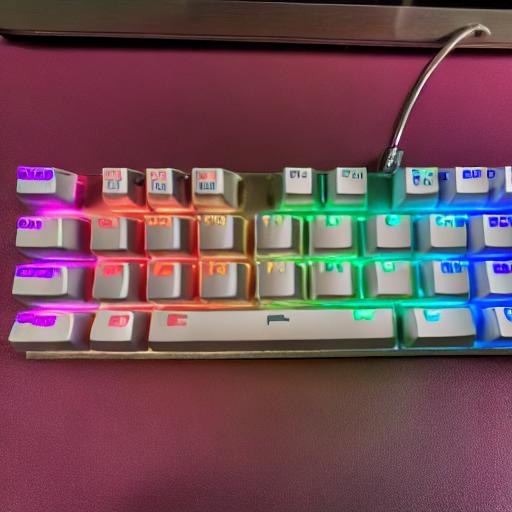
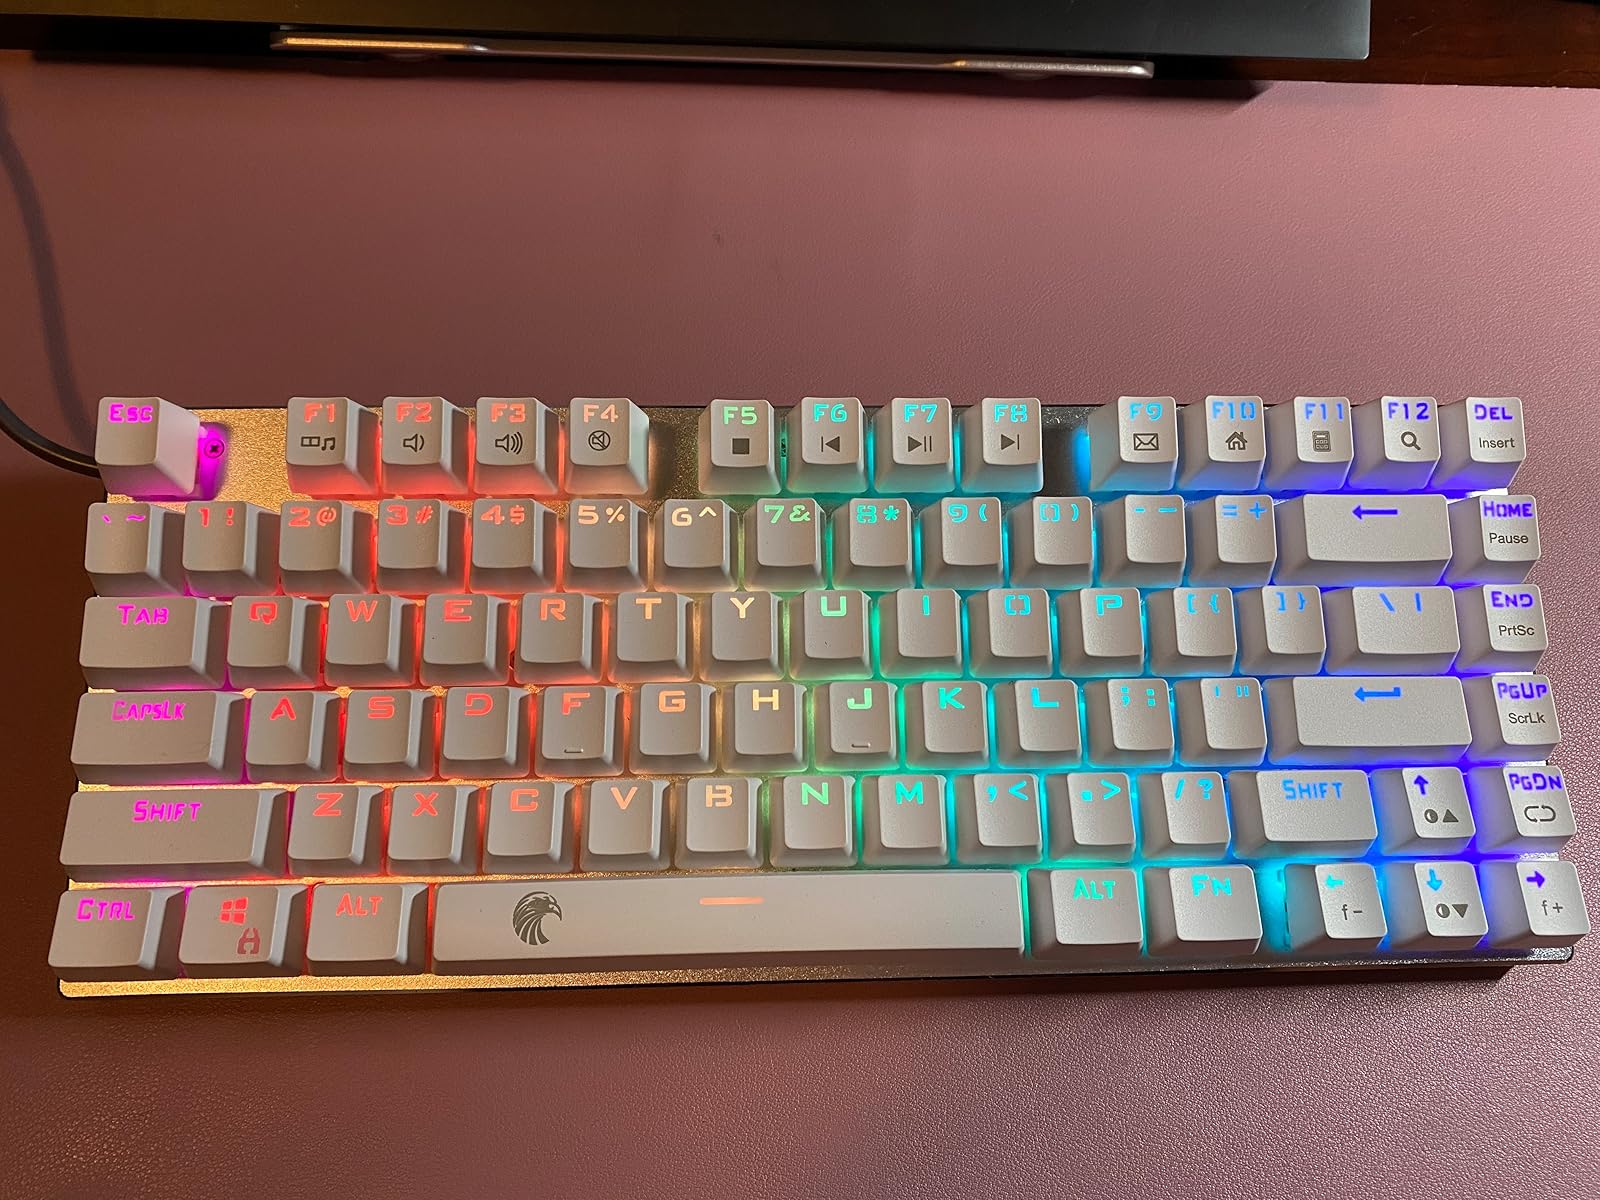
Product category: keyboard
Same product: no